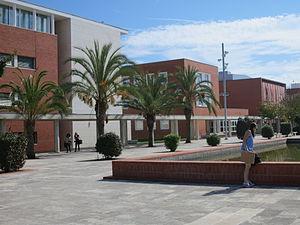
L'Université d'Aveiro est une université publique portugaise fondée en 1973 à Aveiro.